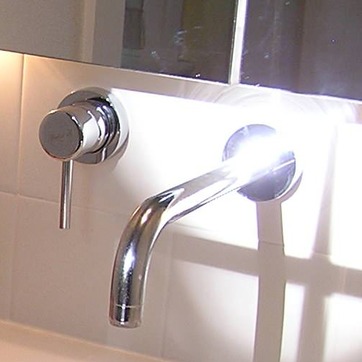
Material: metal